Benn Levy

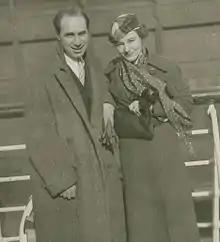
Benn Levy and Constance Cummings in 1935

Benn Wolfe Levy (7 March 1900 – 7 December 1973) was a Labour Party Member of Parliament in the House of Commons (1945–1950), and a successful playwright. He was educated at Repton School and University College, Oxford and served in uniform in both World Wars.